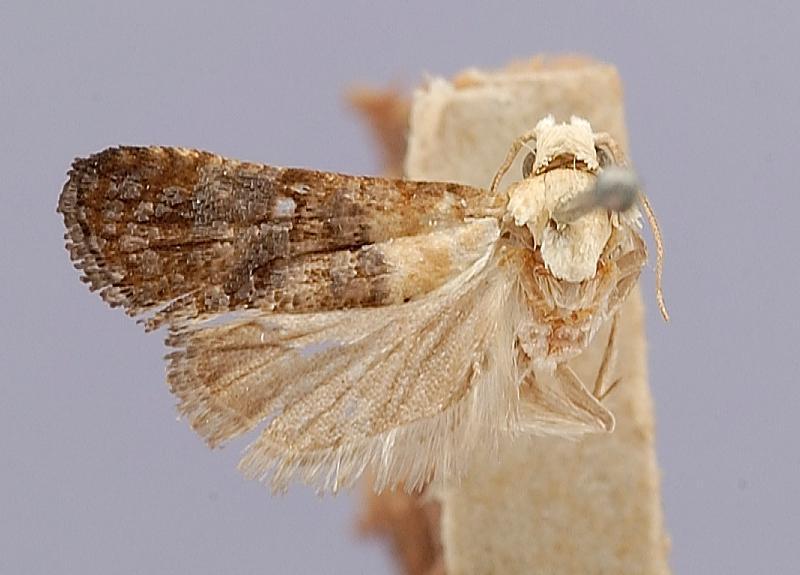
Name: Conchylis erigeronana
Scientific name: Conchylis erigeronana Riley, 1881
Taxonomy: Animalia, Arthropoda, Insecta, Lepidoptera, Tortricidae
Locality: Texas, Columbia, Texas, United States
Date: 24 Feb 1879